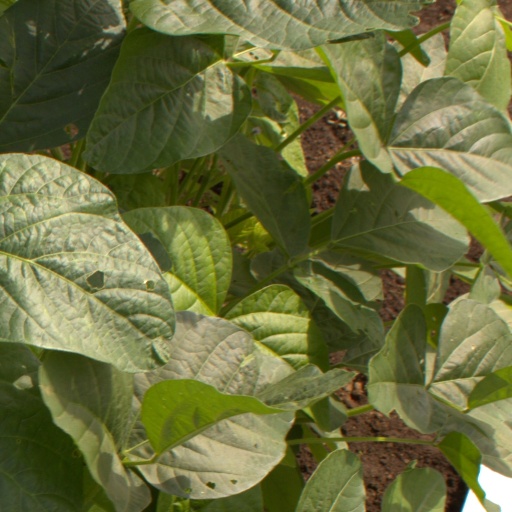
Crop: soybean